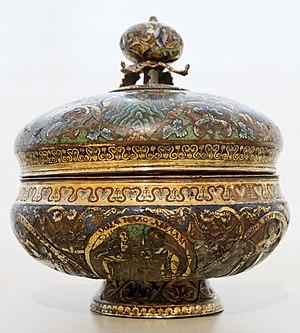
Ciboire représentant six scènes de la vie du Christ sur le couvercle et six scènes de l'Ancien Testament sur le bol à pied, probablement réalisé en Grande-Bretagne.
L'art roman en Angleterre est introduit par le roi Édouard le Confesseur à l'abbaye de Westminster consacrée en 1065. La conquête normande de l'Angleterre de 1066 et l'invasion entraînent la naissance d'un art roman anglais qu'il ne faut pas confondre avec celui s'épanouissant en Normandie continentale. Guillaume le Conquérant devenu roi d'Angleterre organise ce pays et en retire de grandes richesses qui financent de nombreux chantiers en Normandie et en Angleterre où de nombreux religieux normands sont mis à la tête d'importants diocèses. L'influence normande, forte après l'invasion, intègre progressivement la culture anglo-saxonne.